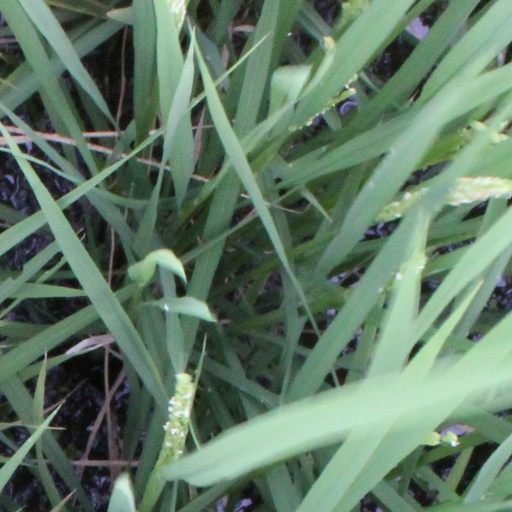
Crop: rice